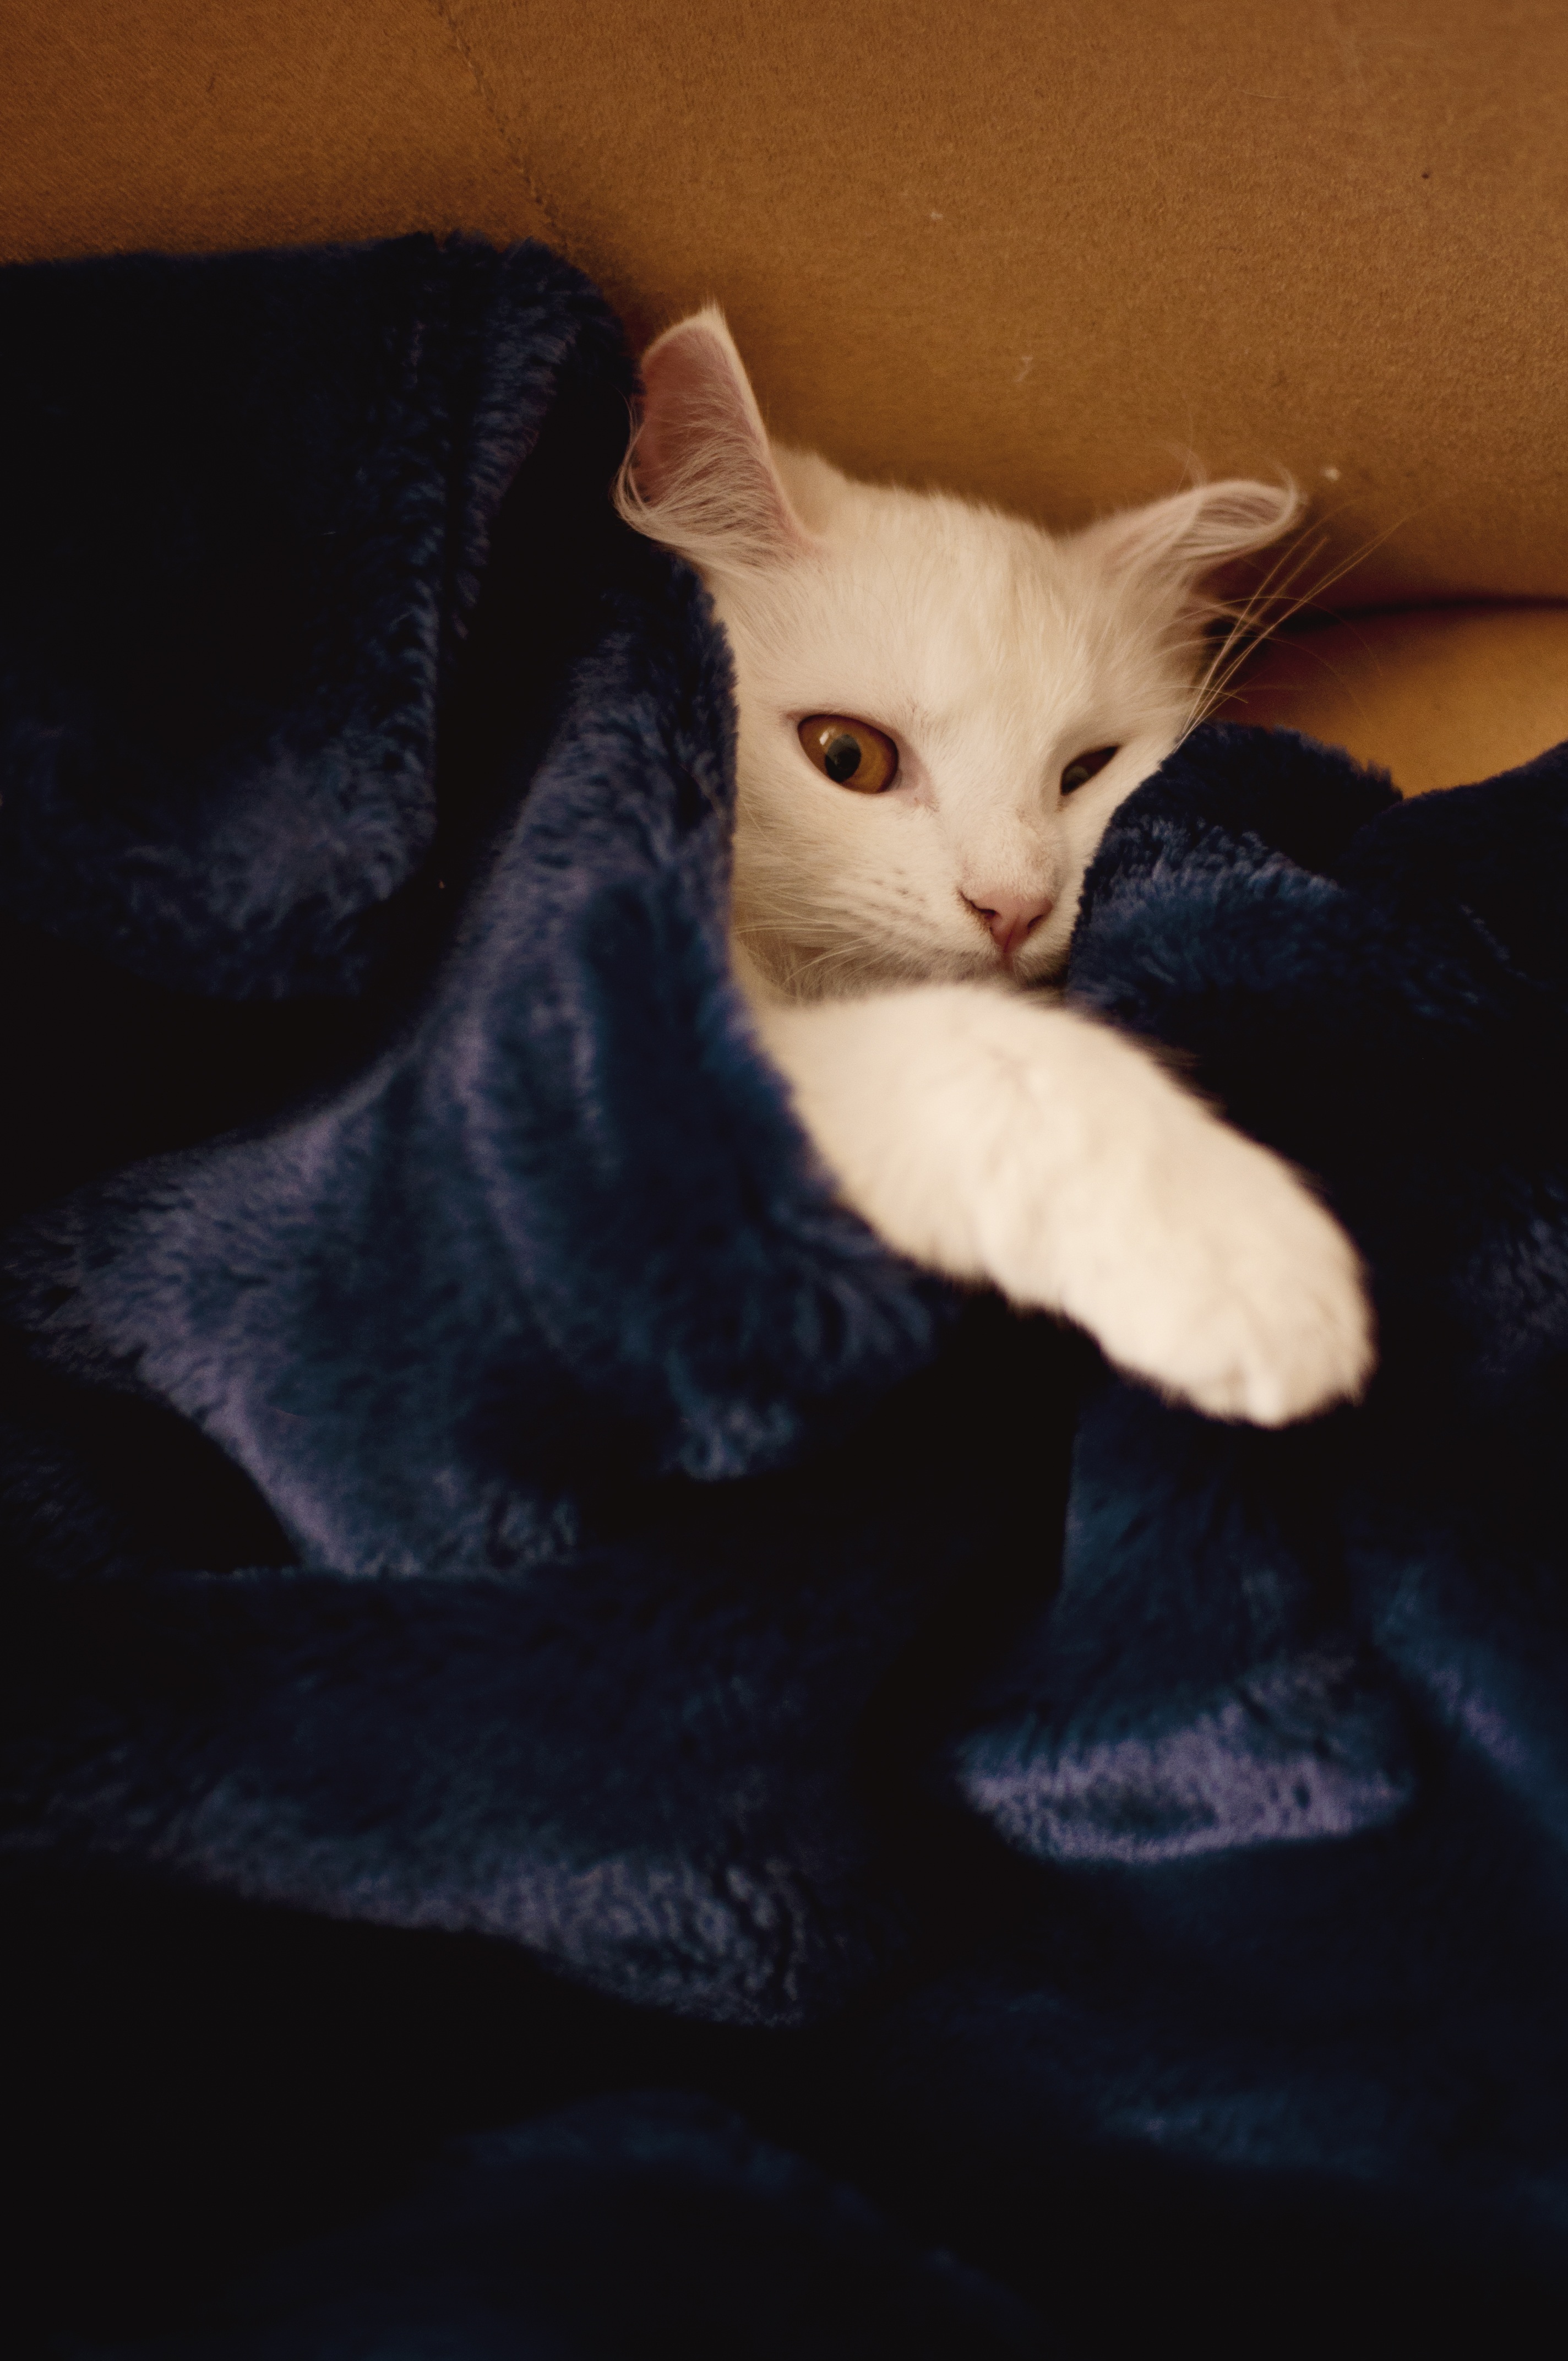
white, home, animal, cute, pet, fur, fluffy, kitten, cat, feline, mammal, cozy, black cat, blanket, whiskers, kitty, vertebrate, comfort, paws, small to medium sized cats, cat like mammal